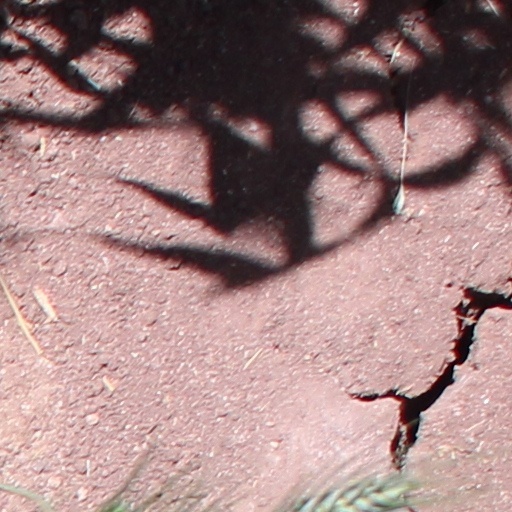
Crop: wheat